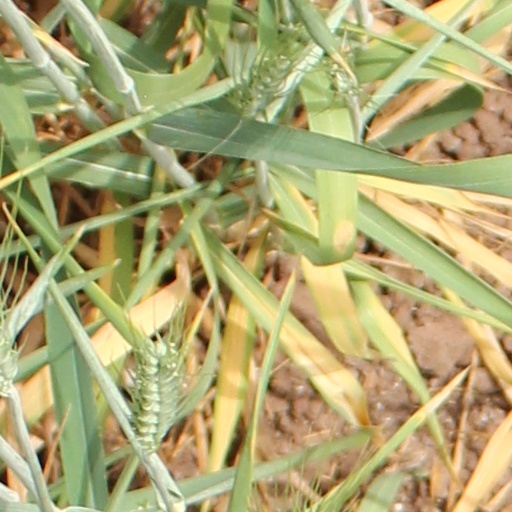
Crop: wheat